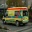
Label: ambulance